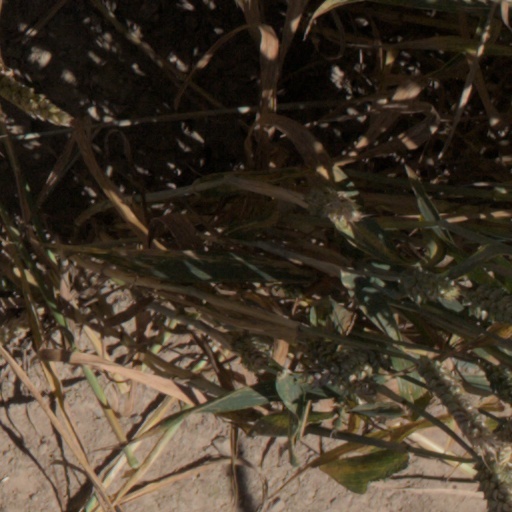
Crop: wheat